Mormon Trail Monument

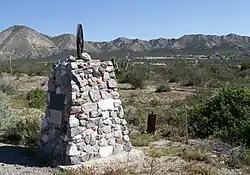
Mormon Trail Monument

The Mormon Trail Monument was designated a California Historic Landmark (No.577). The Monument is to remember the 500 Mormon pioneers came to the San Bernardino Valley in June 1851. The Monument is near Phelan, California in San Bernardino County, California. The Monument was built in 1937 and is on California State Route 138, 3.6 Miles West of Interstate 15. In 1857 about half the Mormons were told to return to Utah during the Mormon War, also called the Utah War. the Mormon War, or the Mormon Rebellion